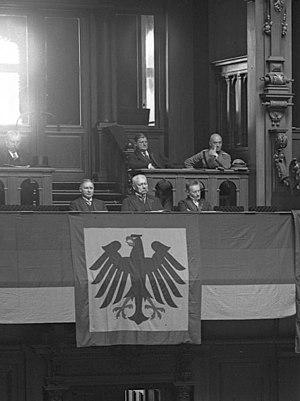
Le Reichstag [ʁajʃstaɡ] était l’assemblée parlementaire représentant le peuple allemand dans son ensemble pendant la république de Weimar et le Troisième Reich.